Leo Chiozza Money

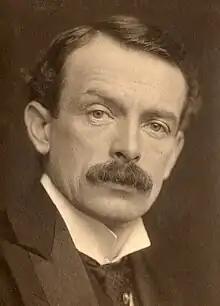
David Lloyd George in 1908

Lloyd George, who became Chancellor in 1908, valued Money's ability to develop innovative ideas; in 1911 he thanked him specifically for his "magnificent service" in relation to the new national insurance scheme and the following year contributed an introduction to his study of the Act and its purpose, published as "Insurance Versus Poverty". In 1912 Money was active also in following up the sinking of the , soliciting from the President of the Board of Trade (Sydney Buxton) an early breakdown of the number of passengers saved by class and gender. The figures showed, among other things, that, while 63% of first class passengers had survived, only 25% in third class had done so, including a mere 16 of 767 men in third class.